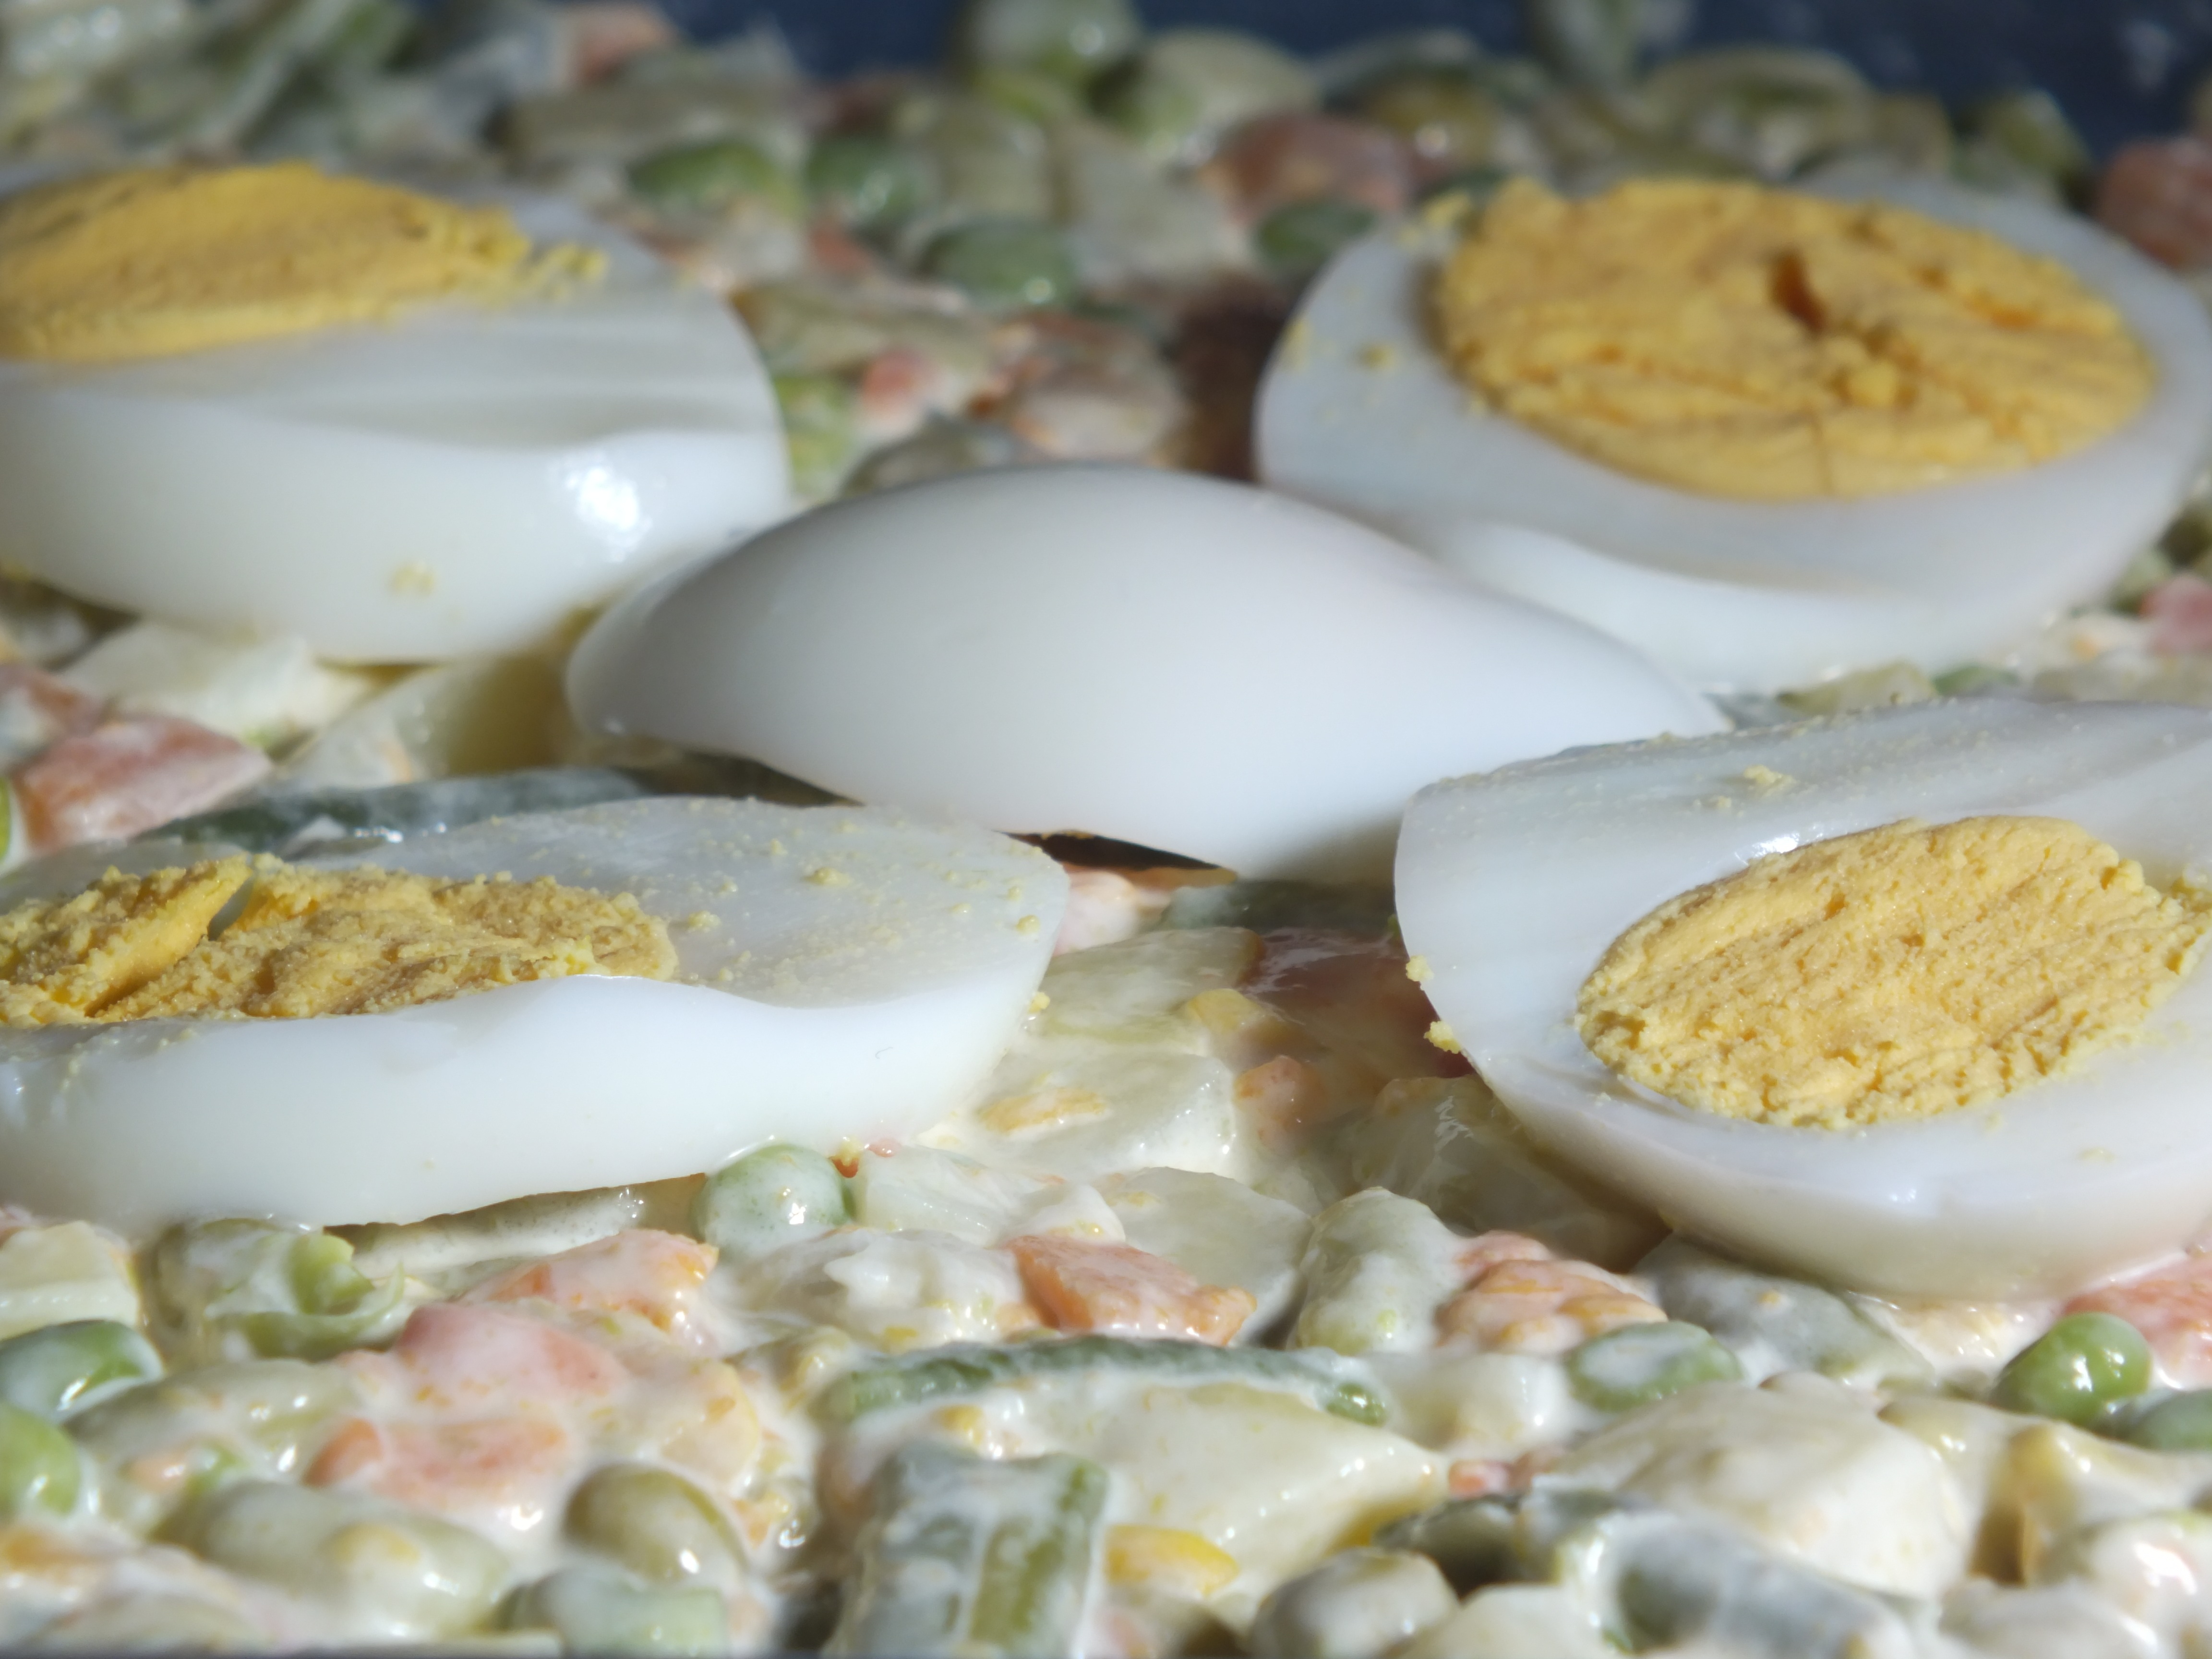
dish, meal, food, salad, produce, vegetable, breakfast, gourmet, cuisine, potato, vegetables, eggs, russian, peas, carrots, mayonnaise